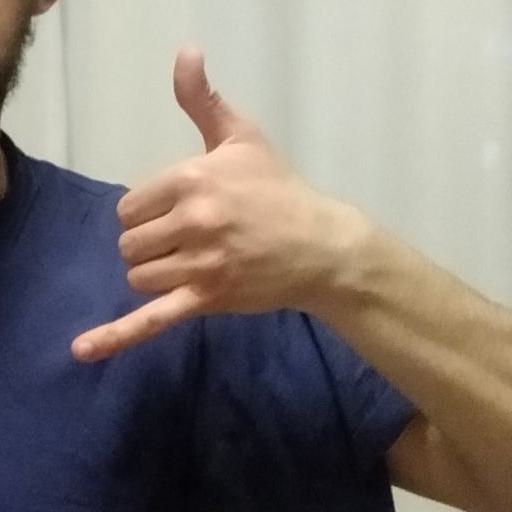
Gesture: call